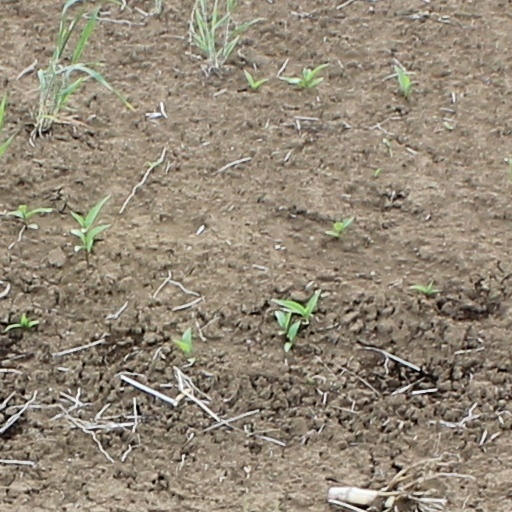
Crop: wheat